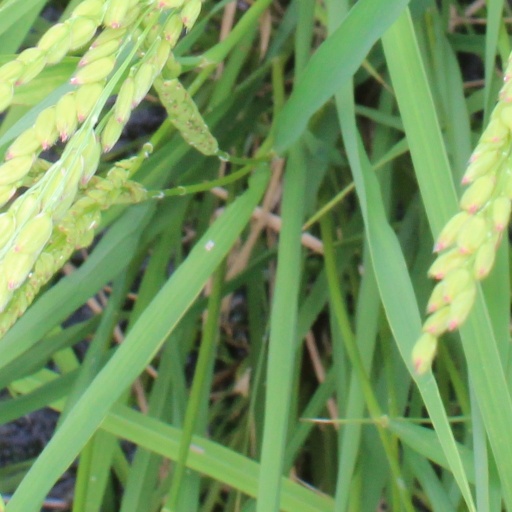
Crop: rice